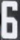
Number: 6